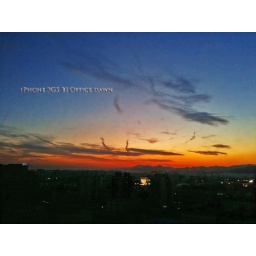
I just peep out of the window in BJ office..so nice and took out my iphone and touch the screen